Bronislava Nijinska

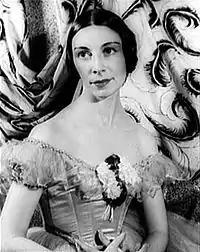
Dame Alicia Markova

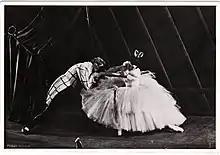
Balet Polski: Kari Karnakovski and Nina Youshkevitch in Apollon et la Belle

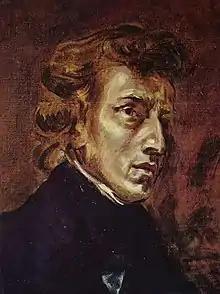
Chopin at 28 -Delacroix

The dancer Ida Rubinstein formed a ballet company in 1928, with Bronislava Nijinska named as its choreographer. Rubinstein quickly arranged for Maurice Ravel to compose music for her new dance enterprise. By luck or genius, one of Ravel's pieces became popular immediately and famous. It has remained so to this day: his "Boléro".